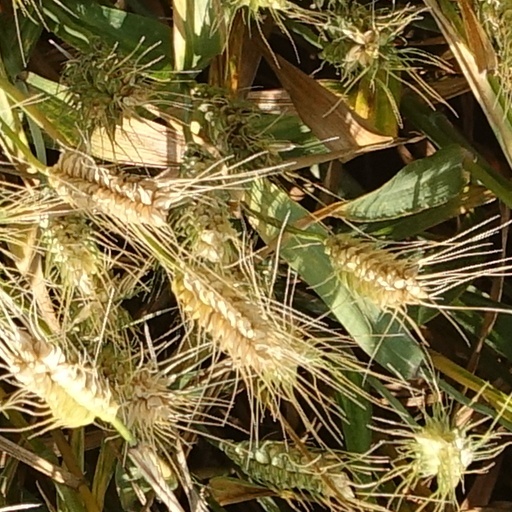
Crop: wheat